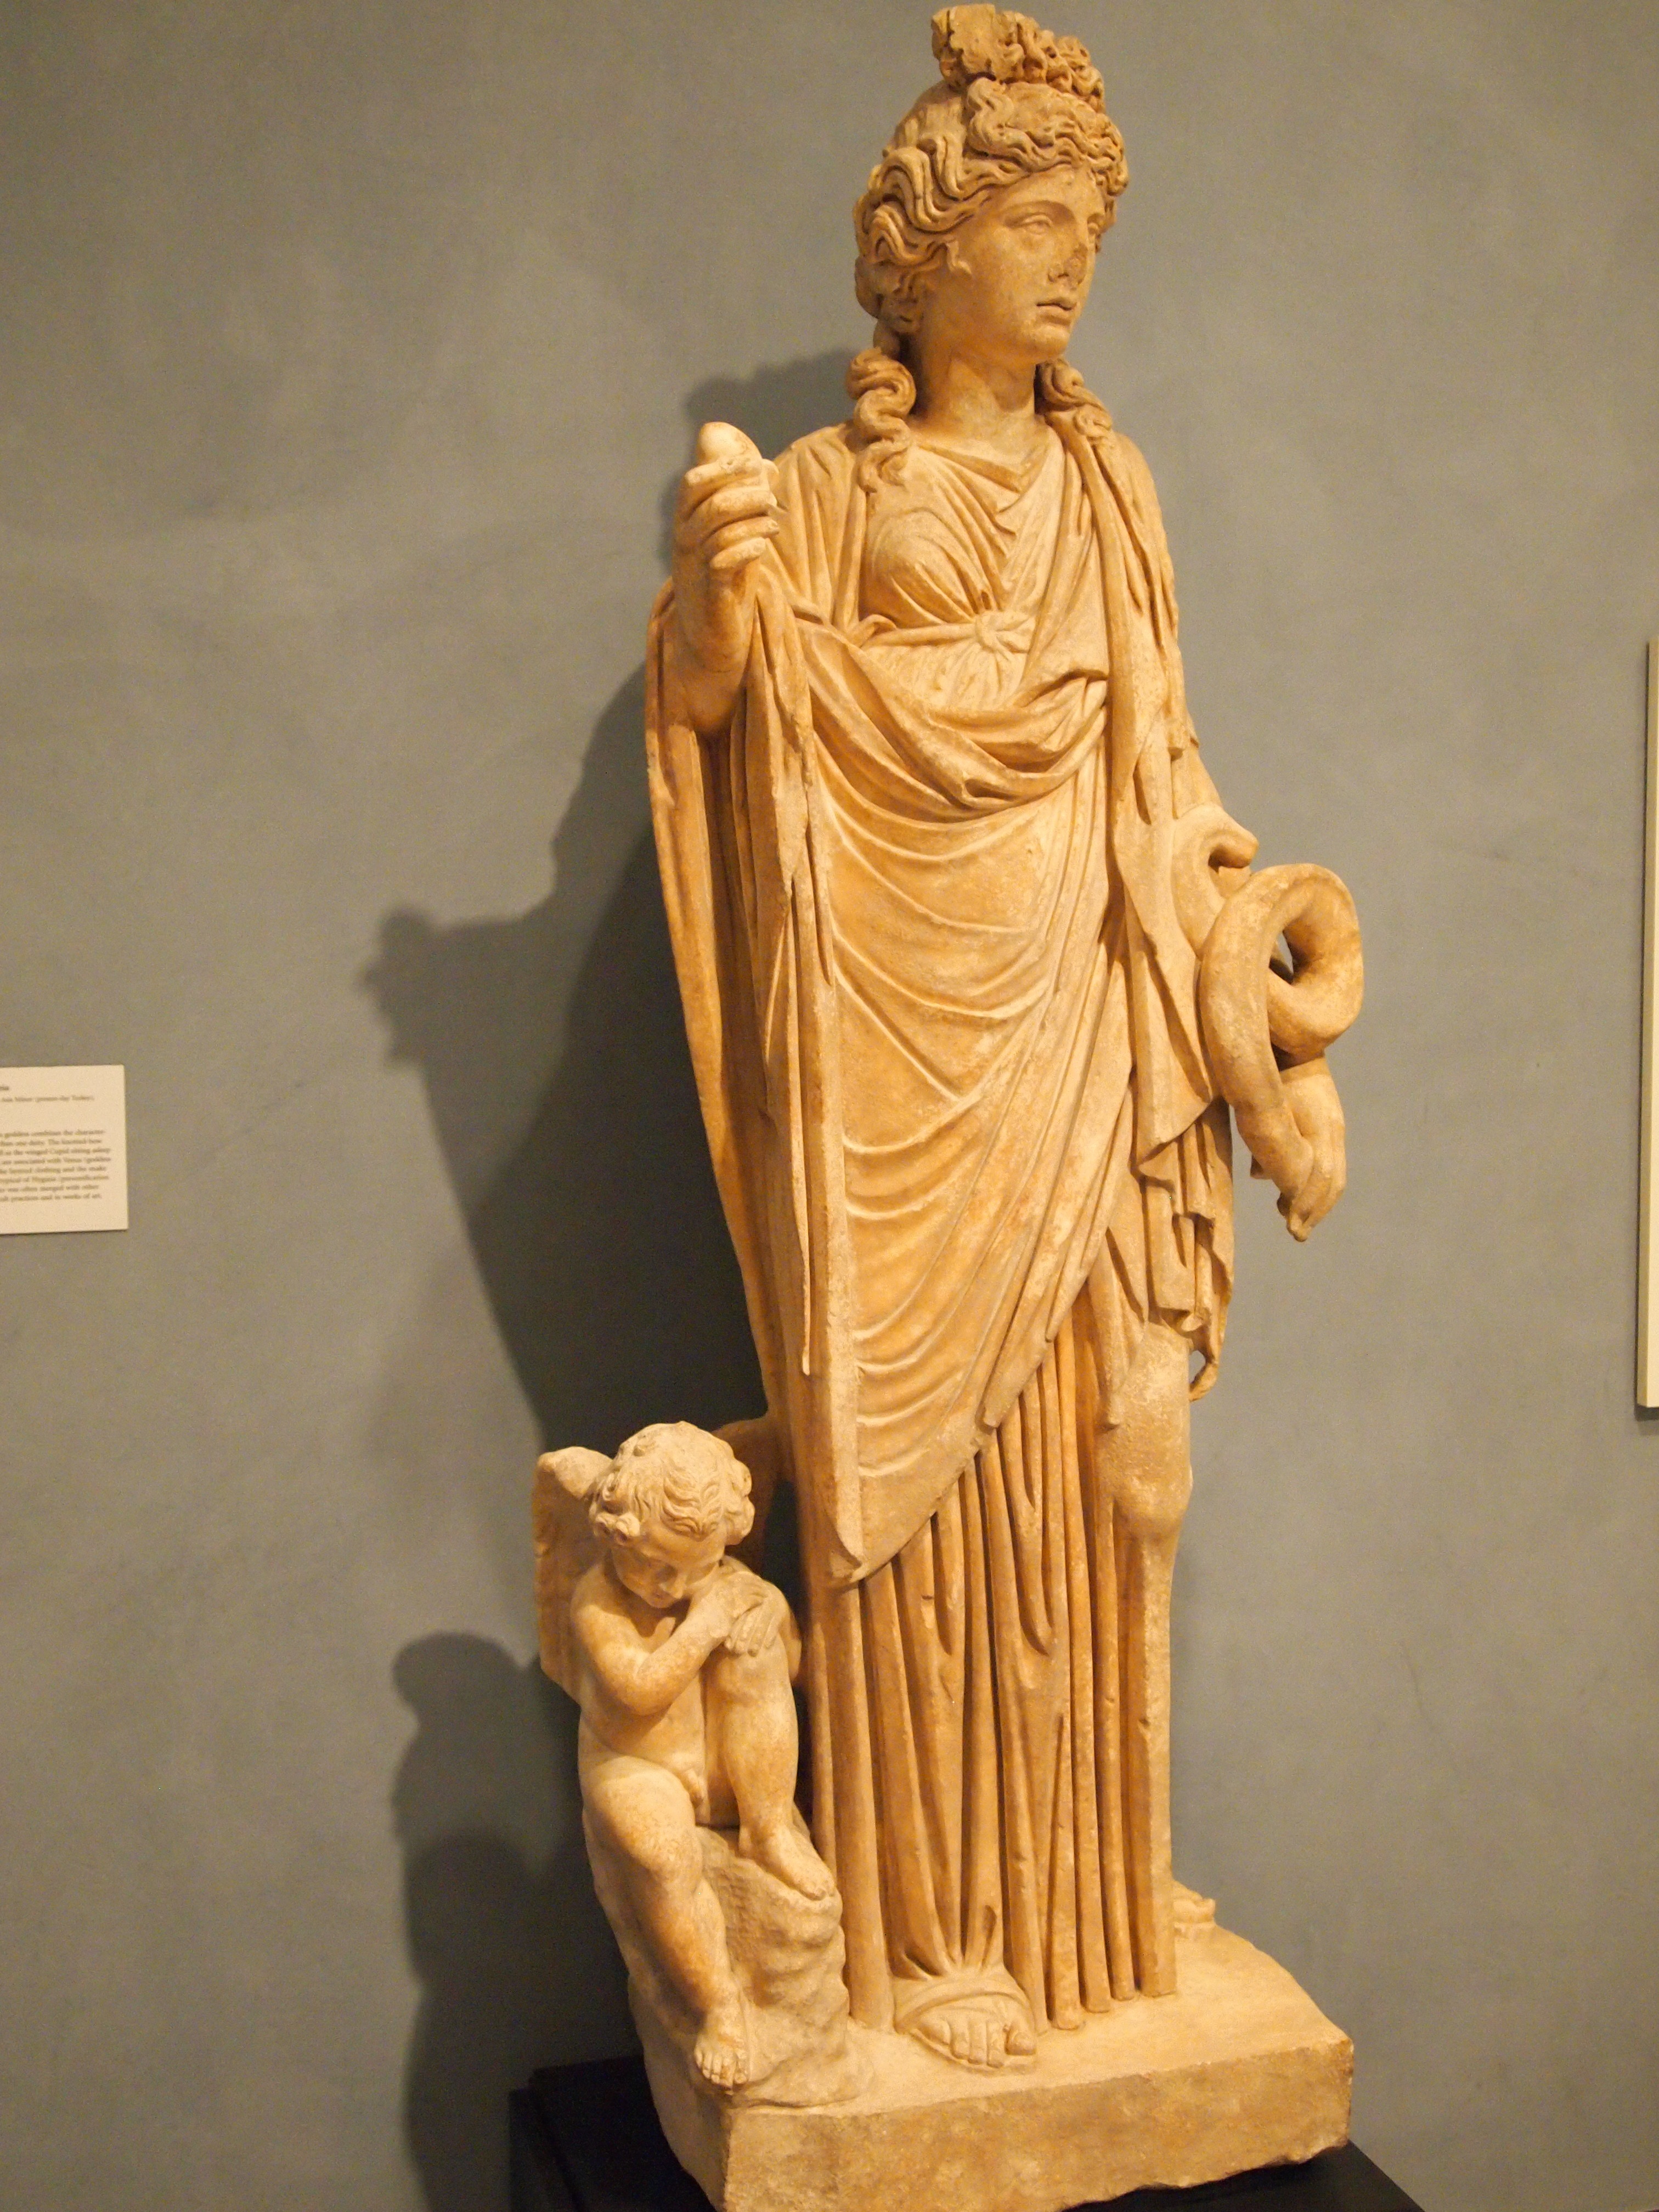
woman, antique, old, stone, monument, statue, greek, museum, ancient, sculpture, art, classical, temple, marble, greece, culture, history, style, carving, stone carving, ancient history, classical sculpture